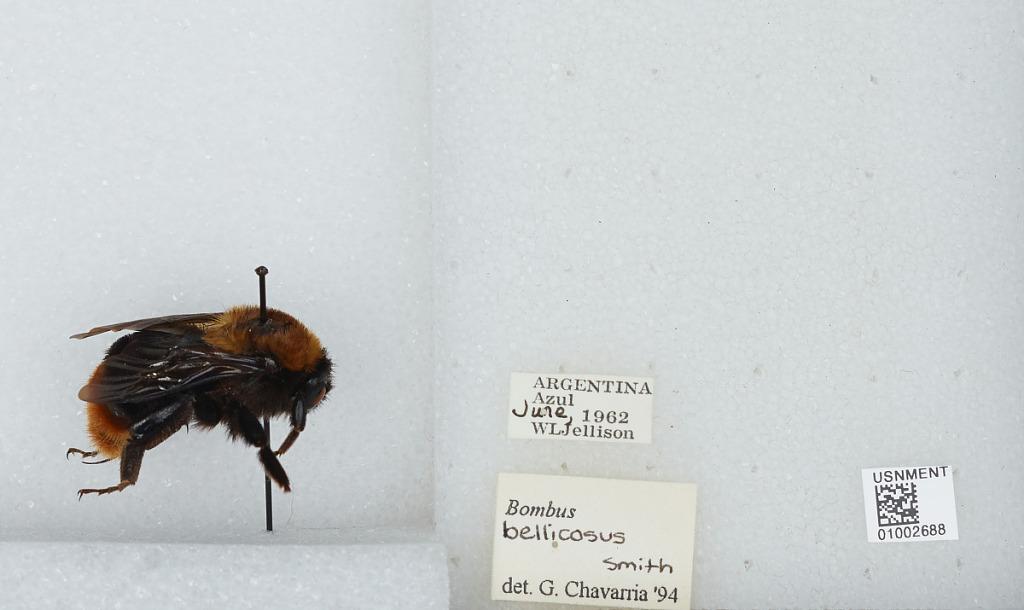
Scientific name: Bombus (Thoracobombus) bellicosus Smith
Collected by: Jellison
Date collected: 1962-6-1
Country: Argentina
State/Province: Buenos Aires
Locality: Azul
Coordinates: -36.78, -59.85
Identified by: Chavarria, G.